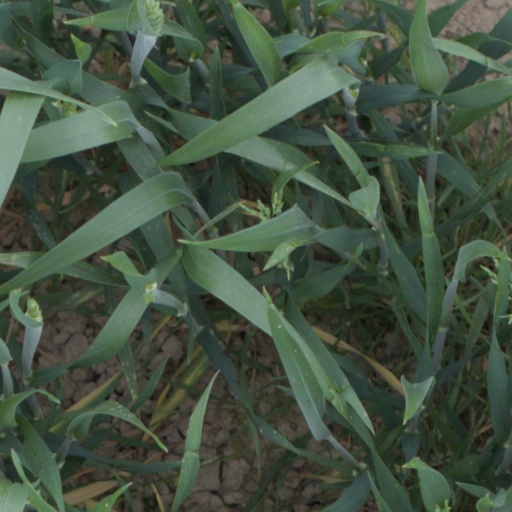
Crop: wheat